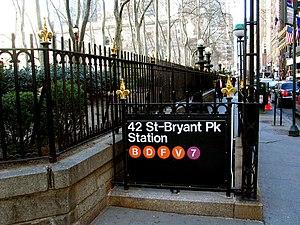
42nd Street / Fifth Avenue – Bryant Park est une station souterraine du métro de New York située dans le quartier de Midtown et sous le Bryant Park à Manhattan. Elle est située sur deux lignes principales, l'IND Sixth Avenue Line issue du réseau de l'ancien Independent Subway System et l'IRT Flushing Line issue de l'ancienne Interborough Rapid Transit Company. Sur la base des chiffres 2012, la station était la 18ᵉ plus fréquentée du réseau sur un total de 421.
Le métro de New York est un réseau de transport métropolitain desservant la ville de New York aux États-Unis. La totalité des infrastructures et de la flotte appartient à la ville de New York, mais l'exploitation du réseau est confiée à la New York City Transit Authority, une branche de la Metropolitan Transportation Authority.